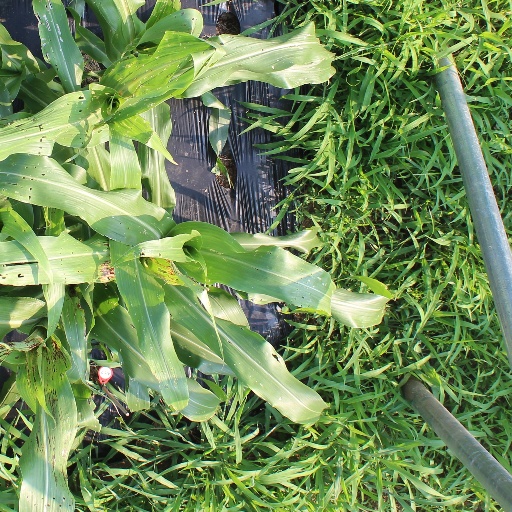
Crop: sorghum